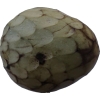
Label: cherimoya